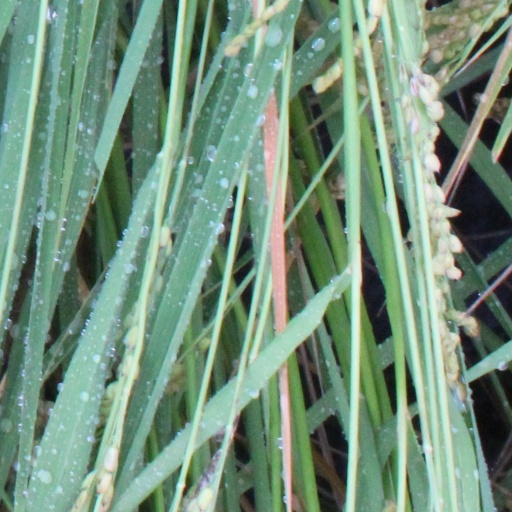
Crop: rice